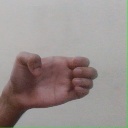
अक्षर: ख